EXID's Showtime

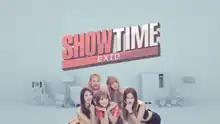

EXID's Showtime is a South Korean documentary starring the popular girl group EXID. It is the fifth season of the South Korean reality show series, "Showtime".